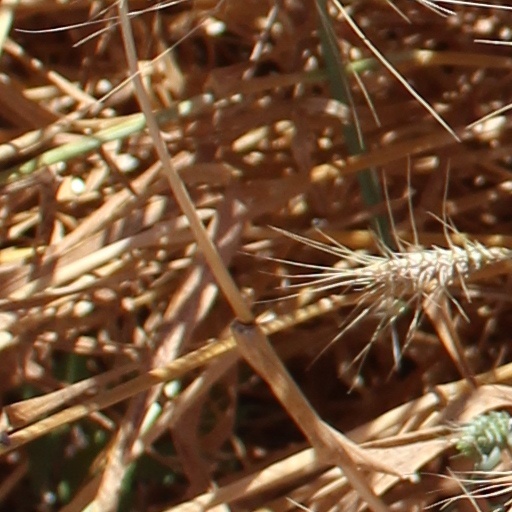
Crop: wheat